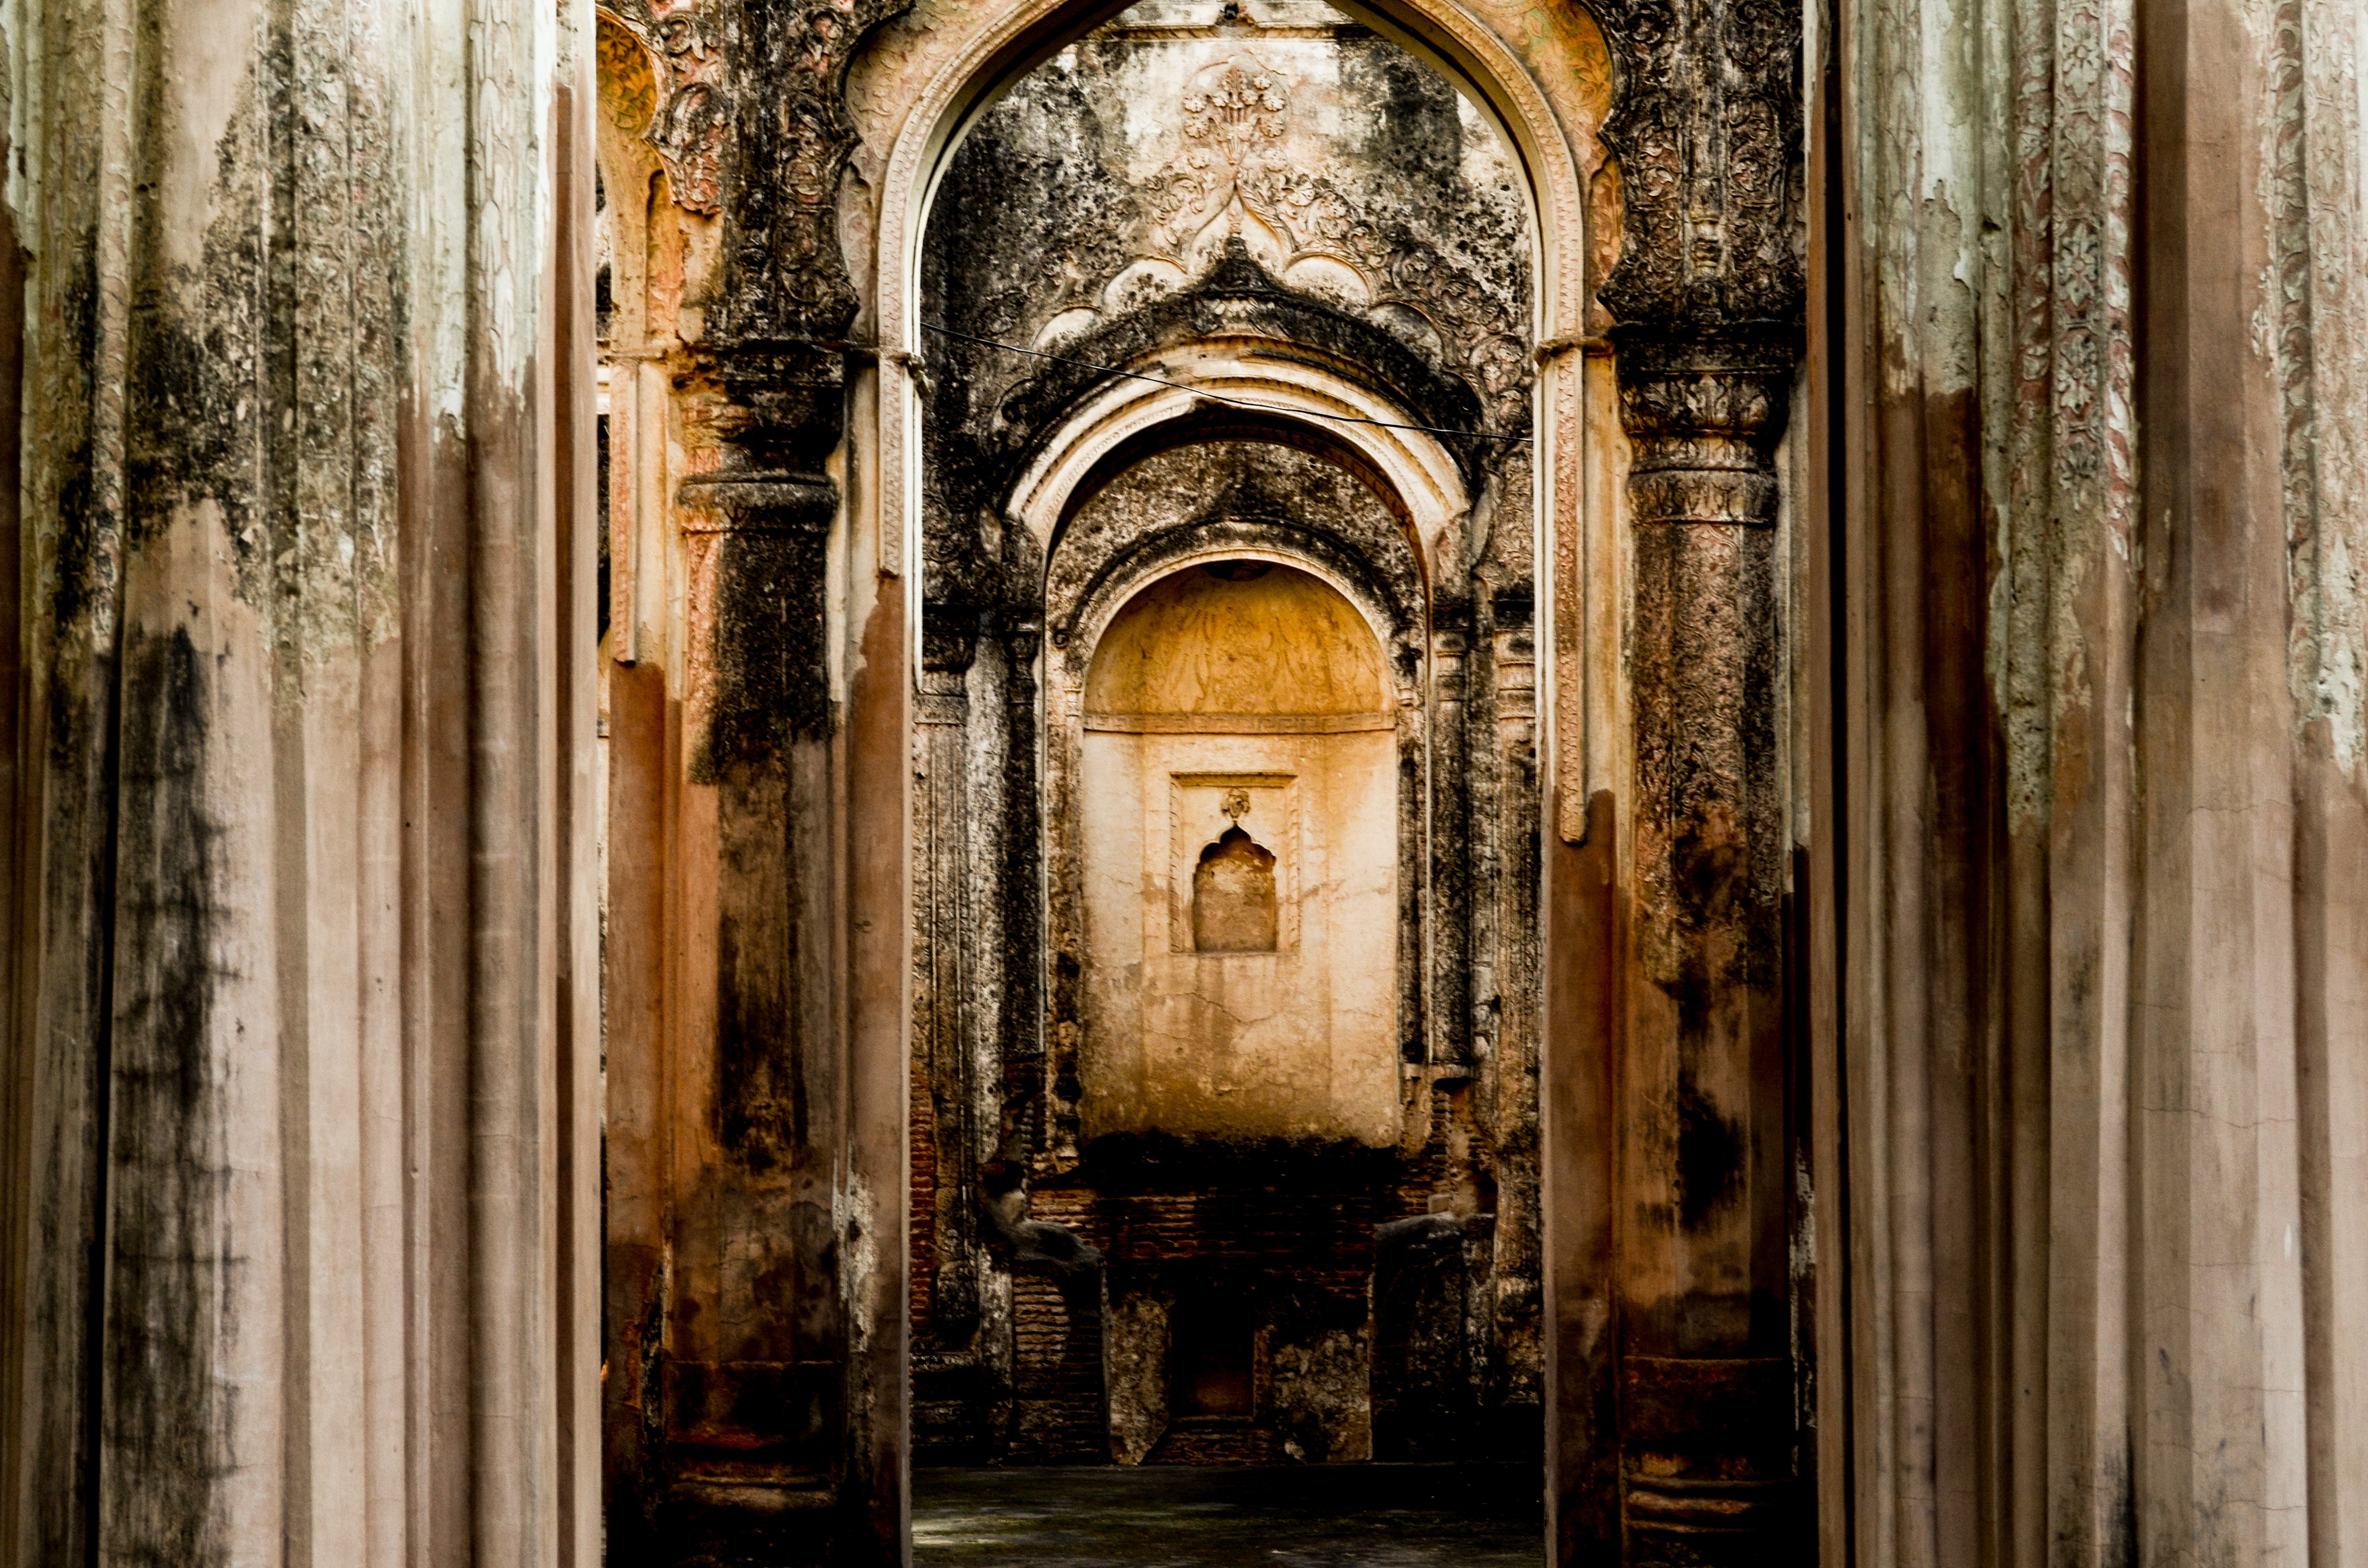
architecture, wood, building, alley, church, cathedral, chapel, door, place of worship, temple, monastery, history, middle ages, ancient history